Selsey

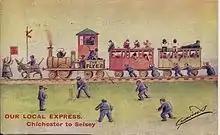
Selsey Tramway Satirical Postcard circa 1907

In 1647, a fatality was recorded following a cricket match at Selsey when a fielder called Henry Brand was hit on the head by the batsman Thomas Latter, who was trying to hit the ball a second time. The incident repeated one at Horsted Keynes in 1624.